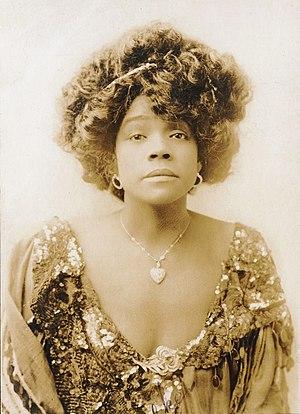
Aida Overton Walker, née Ada Overton, le 14 février 1880 à Richmond aux États-Unis, morte le 11 octobre 1914 à New York aux États-Unis, est une actrice de vaudeville afro-américaine, chanteuse, danseuse et chorégraphe.